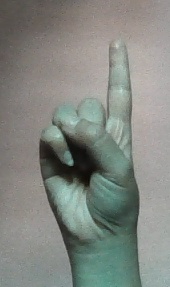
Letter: bb